Tom Sexton (rugby union)

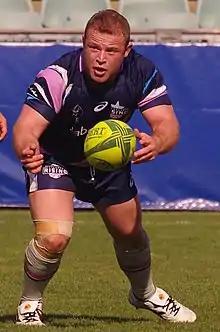
Sexton in 2014

Tom Sexton (born 10 December 1989) is a professional rugby union player who plays for The Western Force in the Super Rugby competition. His usual position is hooker.